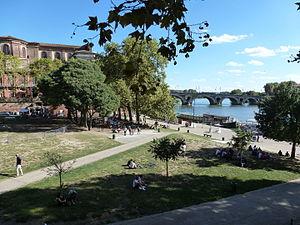
Toulouse - Place de la Daurade (2014)